Hofstetter Turbo

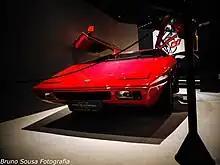
1987 Hofstetter Turbo in the Museu do Automóvel de Canela in Brazil

The Hofstetter Turbo is a Brazilian sports car created in the 1980s by Mario Richard Hofstetter. In 1980, Hofstetter started to draw a prototype of the car. The idea was to produce a domestically built sports car, since the Brazilian government had strict policies on importing foreign cars at the time. In 1982, he started to put the mid-engined car together with some other workers, and began the Hofstetter company in 1984. Hofstetter was only able to sell 18 cars between 1986–1991.